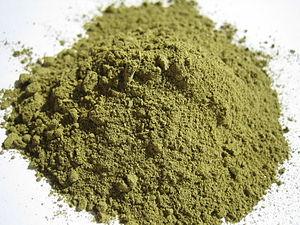
Le henné est un arbuste épineux de la famille des Lythracées pouvant atteindre 6 m de haut.